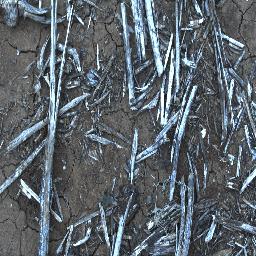
Label: negative